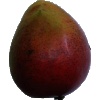
Label: Mango Red 1